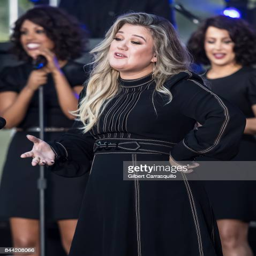
pop rock artist performs on stage